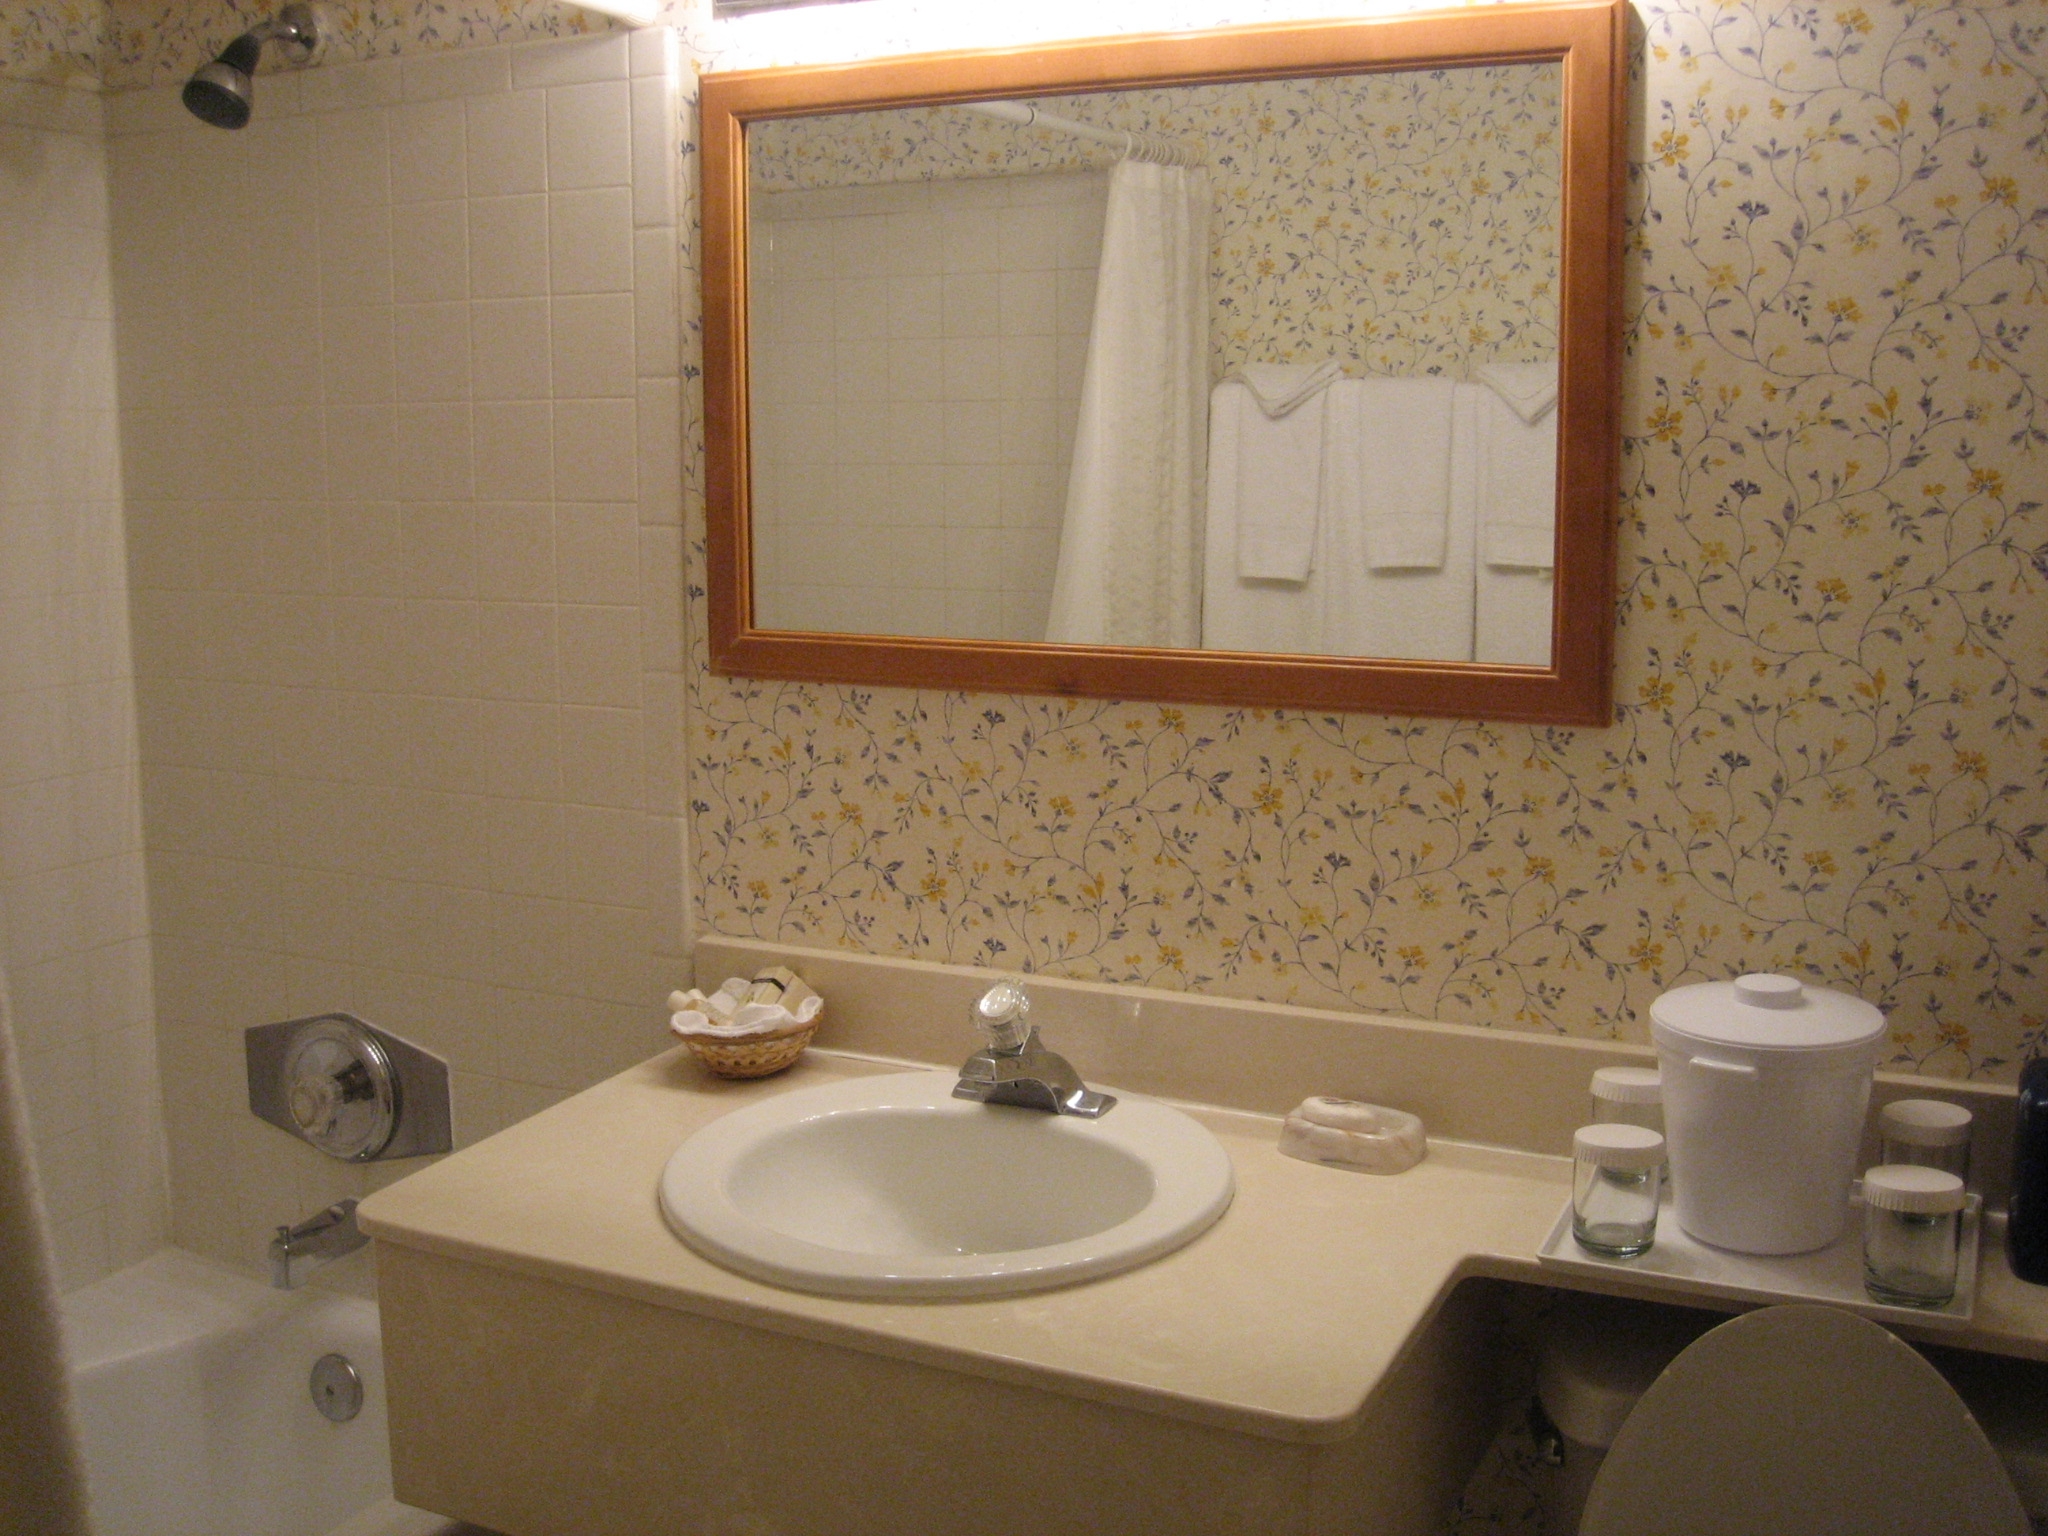
Room type: bathroom